Hank Baskett

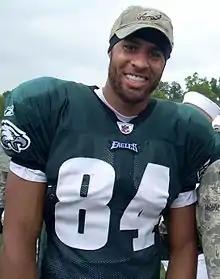
Baskett with the Eagles in 2010

Henry Randall Baskett III (born September 4, 1982) is an American former professional football player who was a wide receiver in the National Football League (NFL) for the Minnesota Vikings, Philadelphia Eagles and Indianapolis Colts.